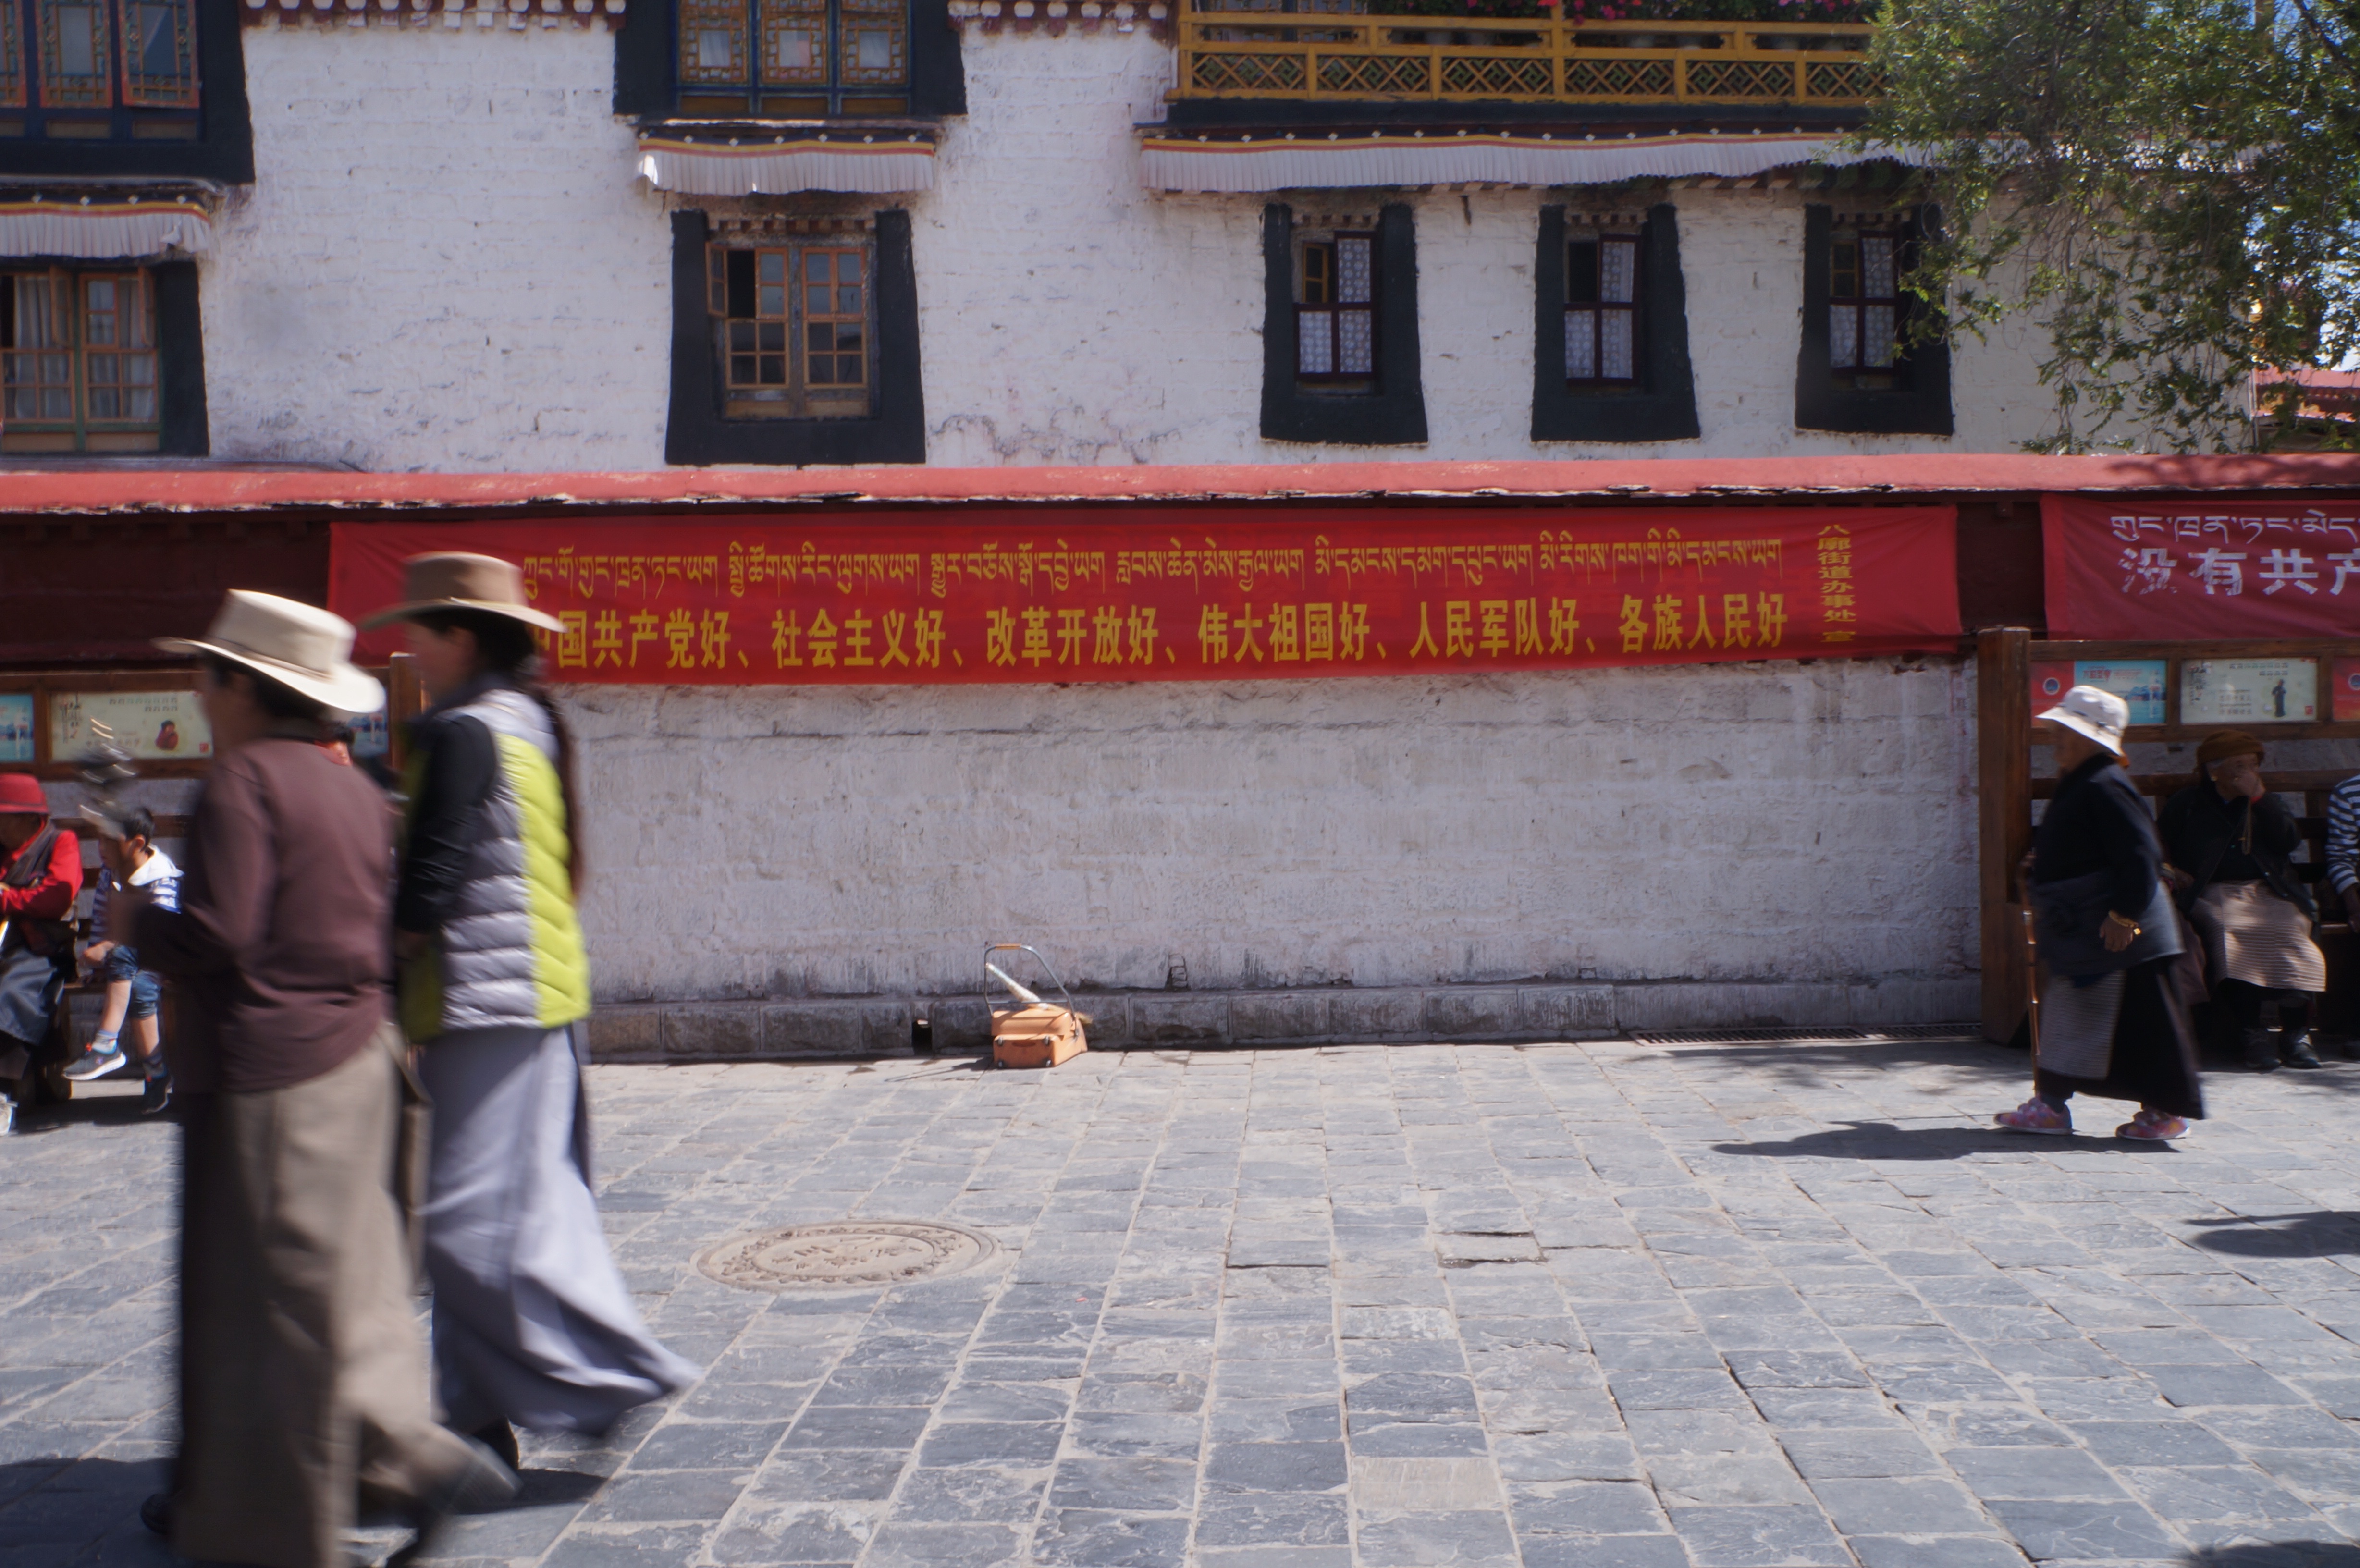
pedestrian, road, street, town, city, tourism, temple, infrastructure, shrine, urban area